Margot at the Wedding

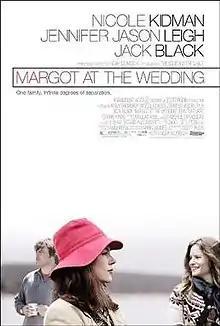
Theatrical release poster

Margot at the Wedding is a 2007 American comedy-drama film written and directed by Noah Baumbach. It stars Nicole Kidman, Jennifer Jason Leigh, Jack Black, John Turturro, and Ciarán Hinds. The film is about the familial storm that arises when Margot, a writer, comes to visit her sister Pauline on the eve of the latter's wedding.